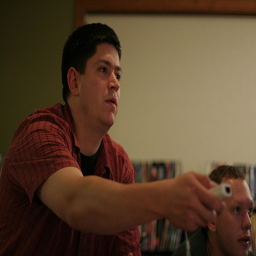
A young man holding a remote in his right hand.
A young man holding a remote control watching intently.
A man sitting down, playing a video game with a remote.
A man is using pointing a controller at something.
The man is trying to use the game controller.